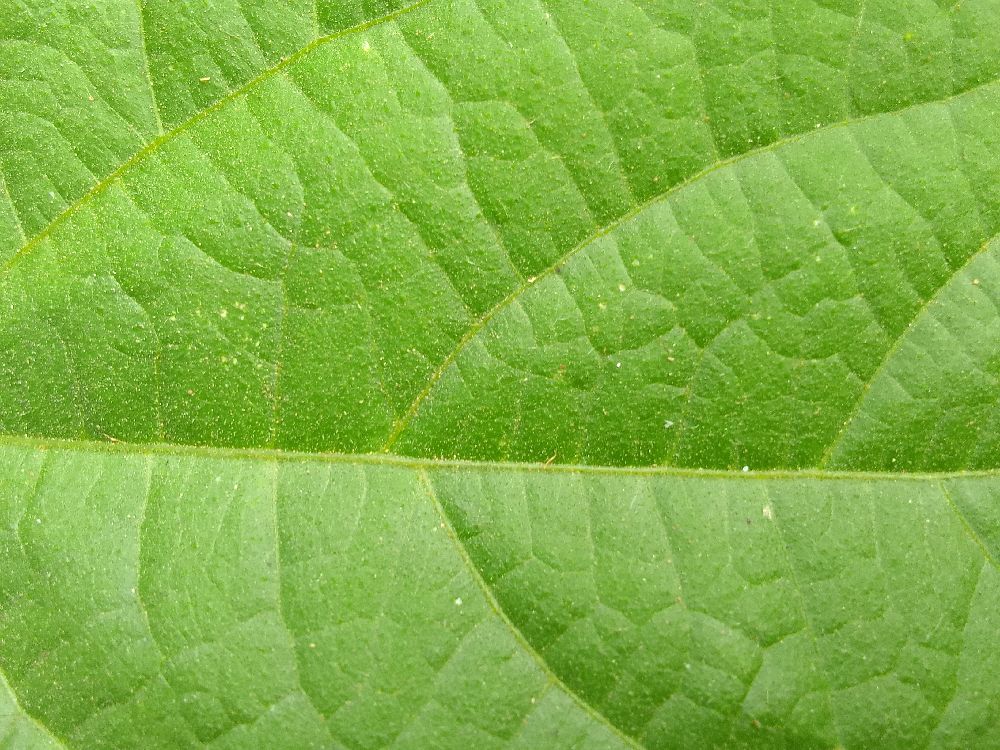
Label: healthy